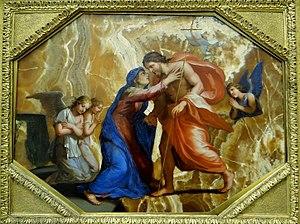
Jésus-Christ ressuscité apparaissant à la Vierge, vers 1640, huile sur albâtre renforcé d'une plaque d'ardoise, Jacques Stella (1596-1657)
Marie, également connue sous les noms de Marie de Nazareth, Sainte Vierge, Sainte Marie, Vierge Marie, « Immaculée Conception », Notre Dame, Mère de Jésus, Mère de Dieu, est une femme juive de Judée, et la mère de Jésus de Nazareth. Marie est une figure importante et proéminente au sein du christianisme ainsi que dans l'islam.
Jacques Stella est un peintre et un collectionneur d'art français, né à Lyon en 1596 et mort à Paris le 29 avril 1657. Peintre d'histoire, essentiellement de sujets religieux, et graveur à l'eau-forte, il est honoré d'un brevet de « peintre ordinaire du roi » en 1635.